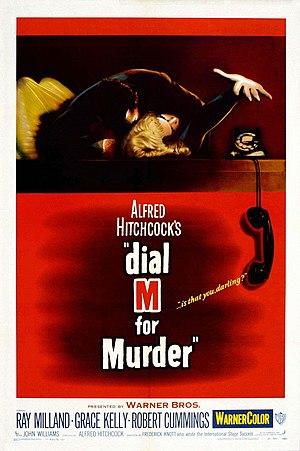
Moss Mabry est un costumier américain, né le 5 juillet 1918 à Marianna, mort le 25 janvier 2006 à Oceanside.
Le crime était presque parfait est un film américain réalisé en relief par Alfred Hitchcock, sorti en 1954.